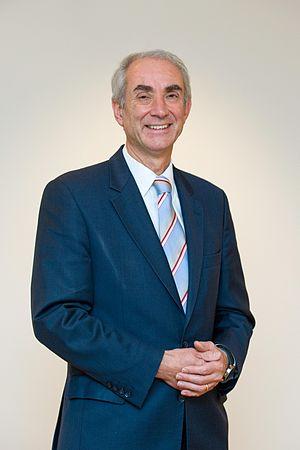
Gerardus Bernardus Maria Leers dit Gerd Leers, né le 12 juillet 1951 à Kerkrade, est un homme politique néerlandais membre de l'Appel chrétien-démocrate, ancien ministre de l'Immigration des Pays-Bas.